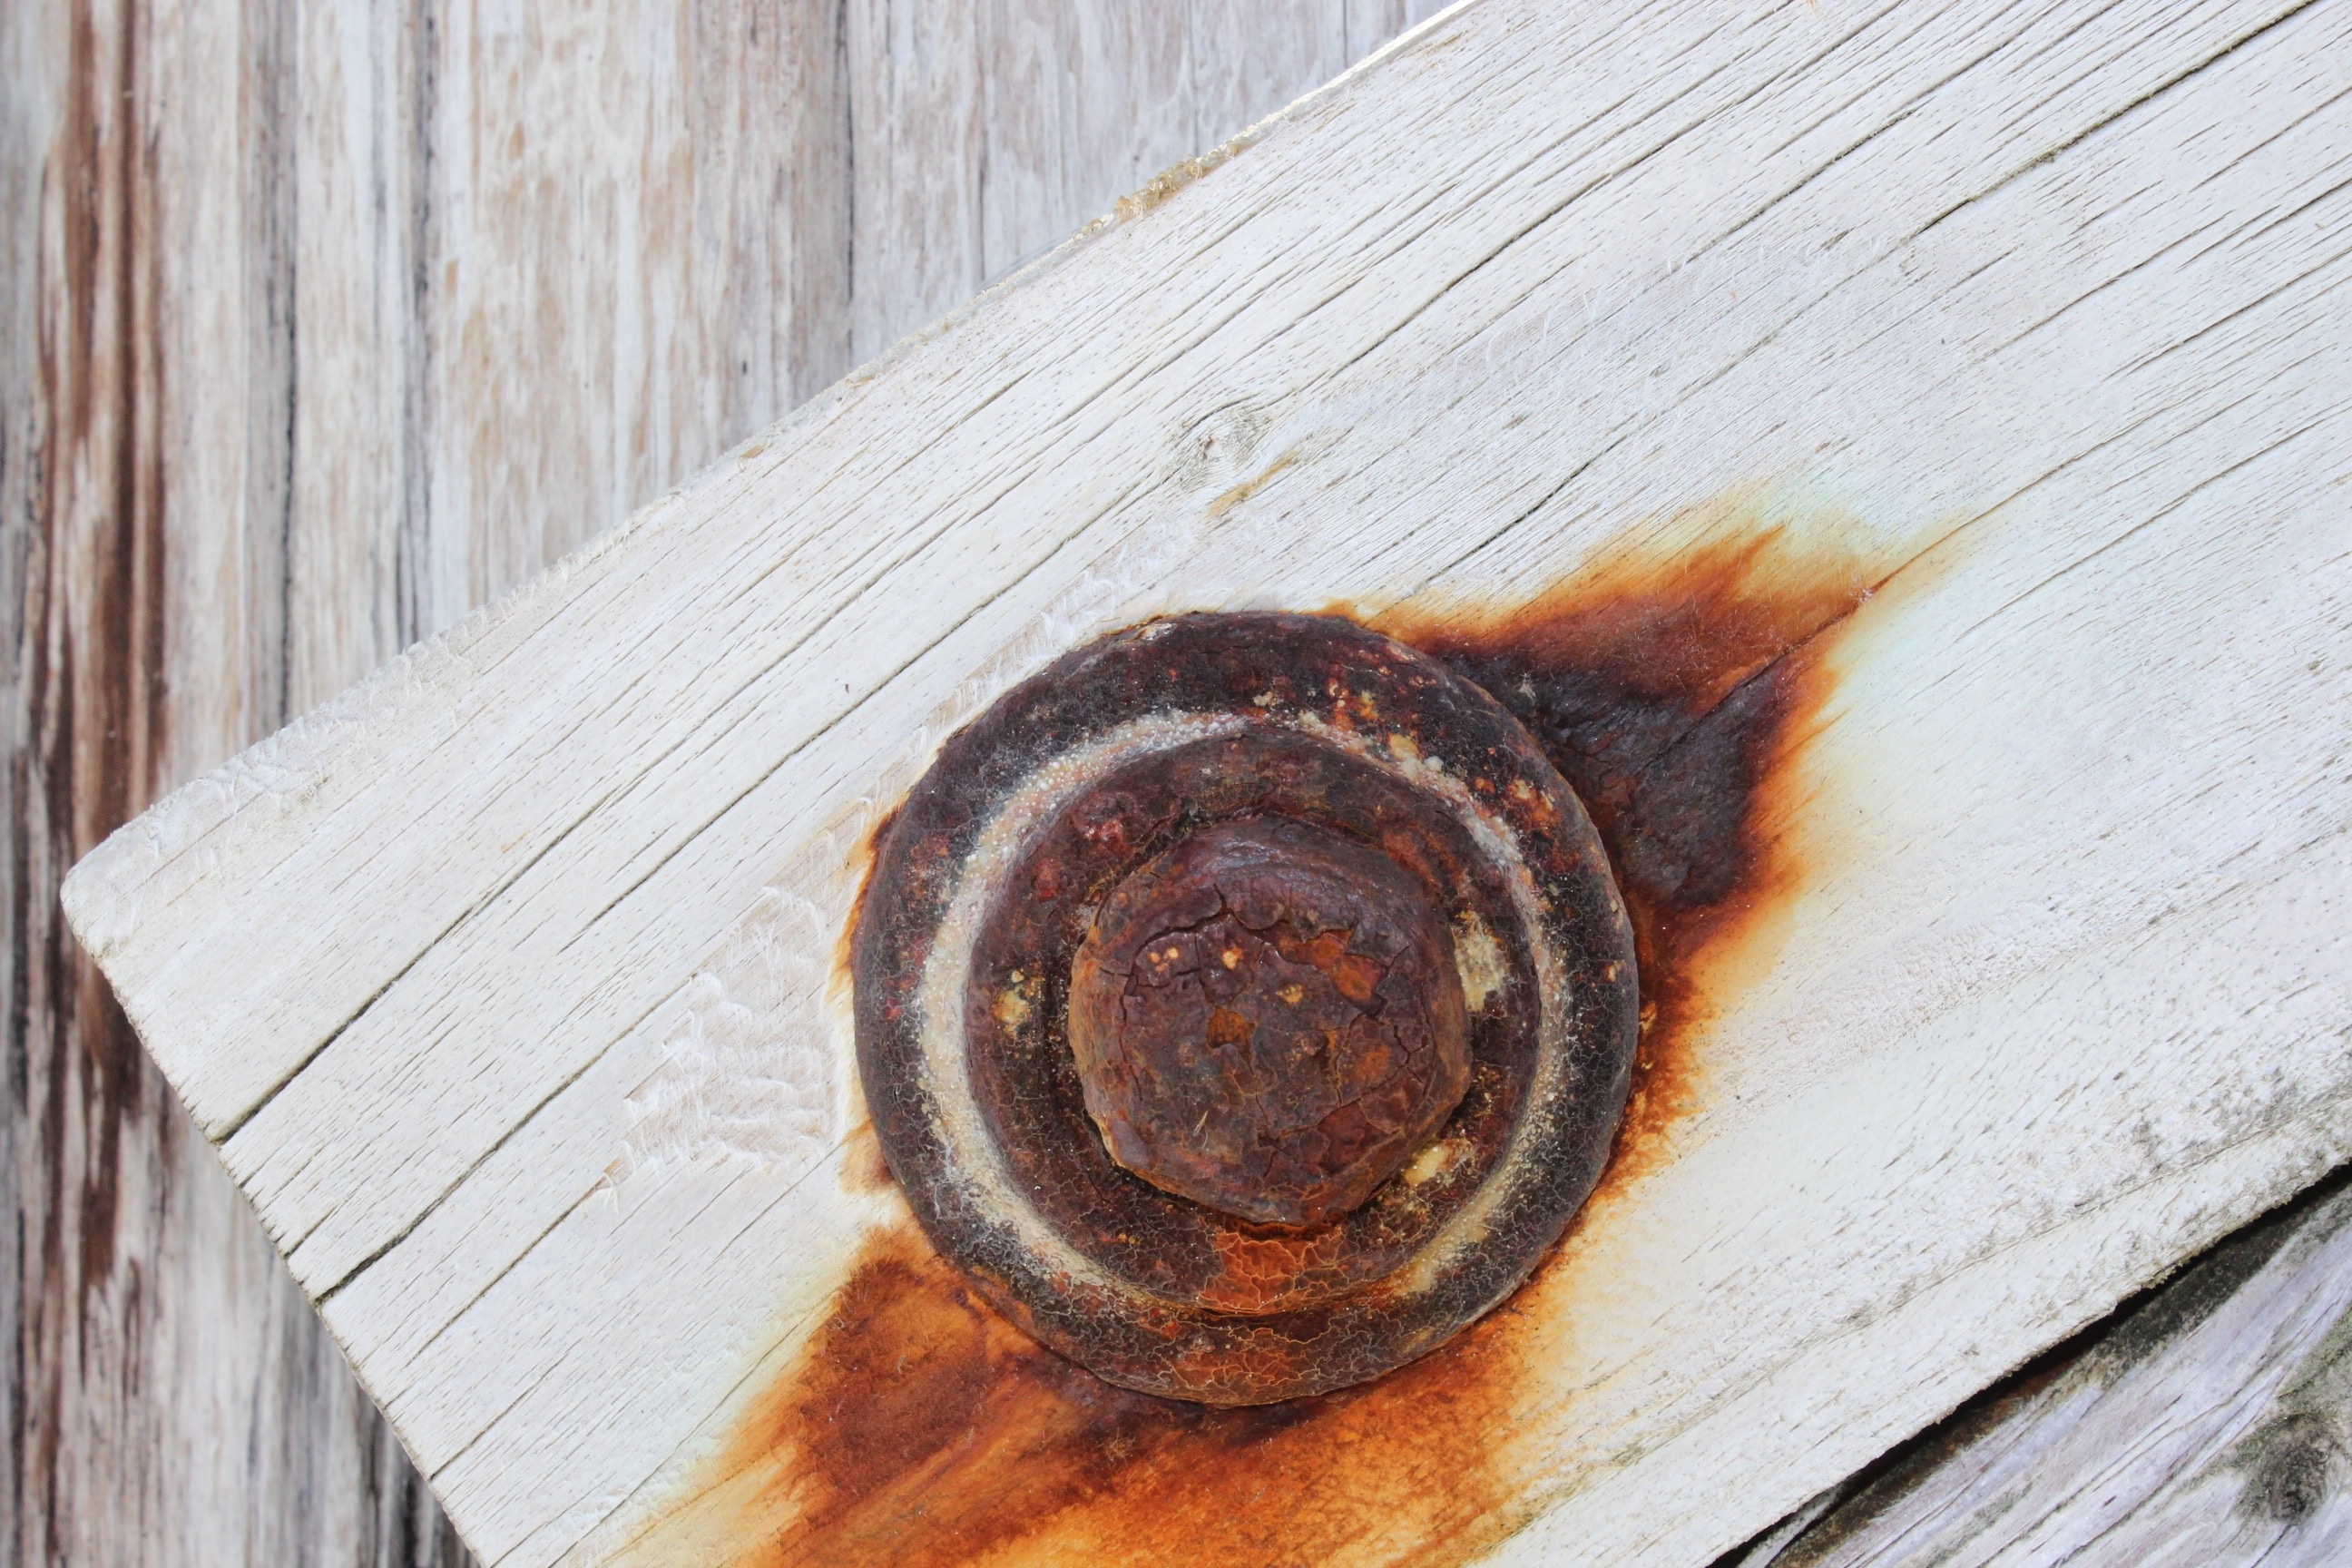
hand, wood, leaf, painting, close up, drawing, eye, organ, carving